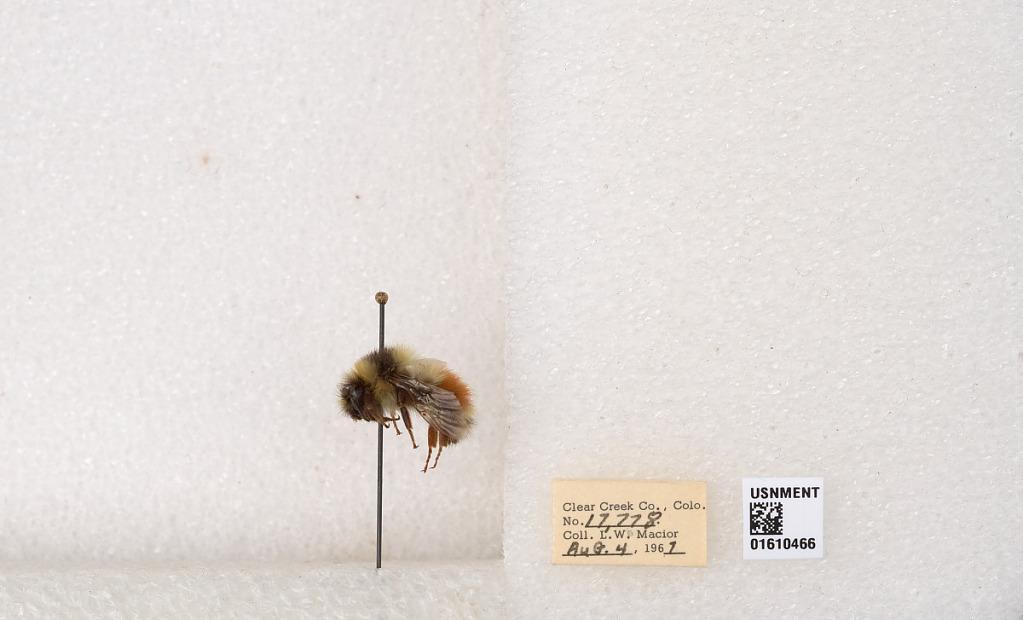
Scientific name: Bombus (Pyrobombus) sylvicola Kirby
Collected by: L. Macior
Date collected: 1967-8-4
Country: United States
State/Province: Colorado
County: Clear Creek
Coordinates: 39.6856, -105.645